Ball-jointed doll

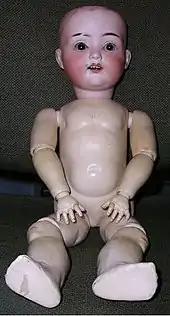
Bisque-headed German doll with ball-jointed composition body, c. 1920

Articulated dolls go back to at least 200 BCE, with articulated clay and wooden dolls of ancient Greece and Rome. The modern era of ball-jointed doll history began in Western Europe in the late 19th century. From the late 19th century through the early 20th century, French and German manufacturers made bisque dolls with strung bodies articulated with ball joints made of composition: a mix of pulp, sawdust, glue, and similar materials. These dolls could measure between and are now collectible antiques.